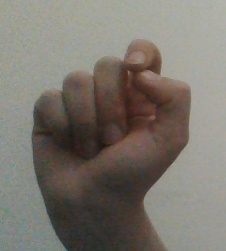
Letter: fa